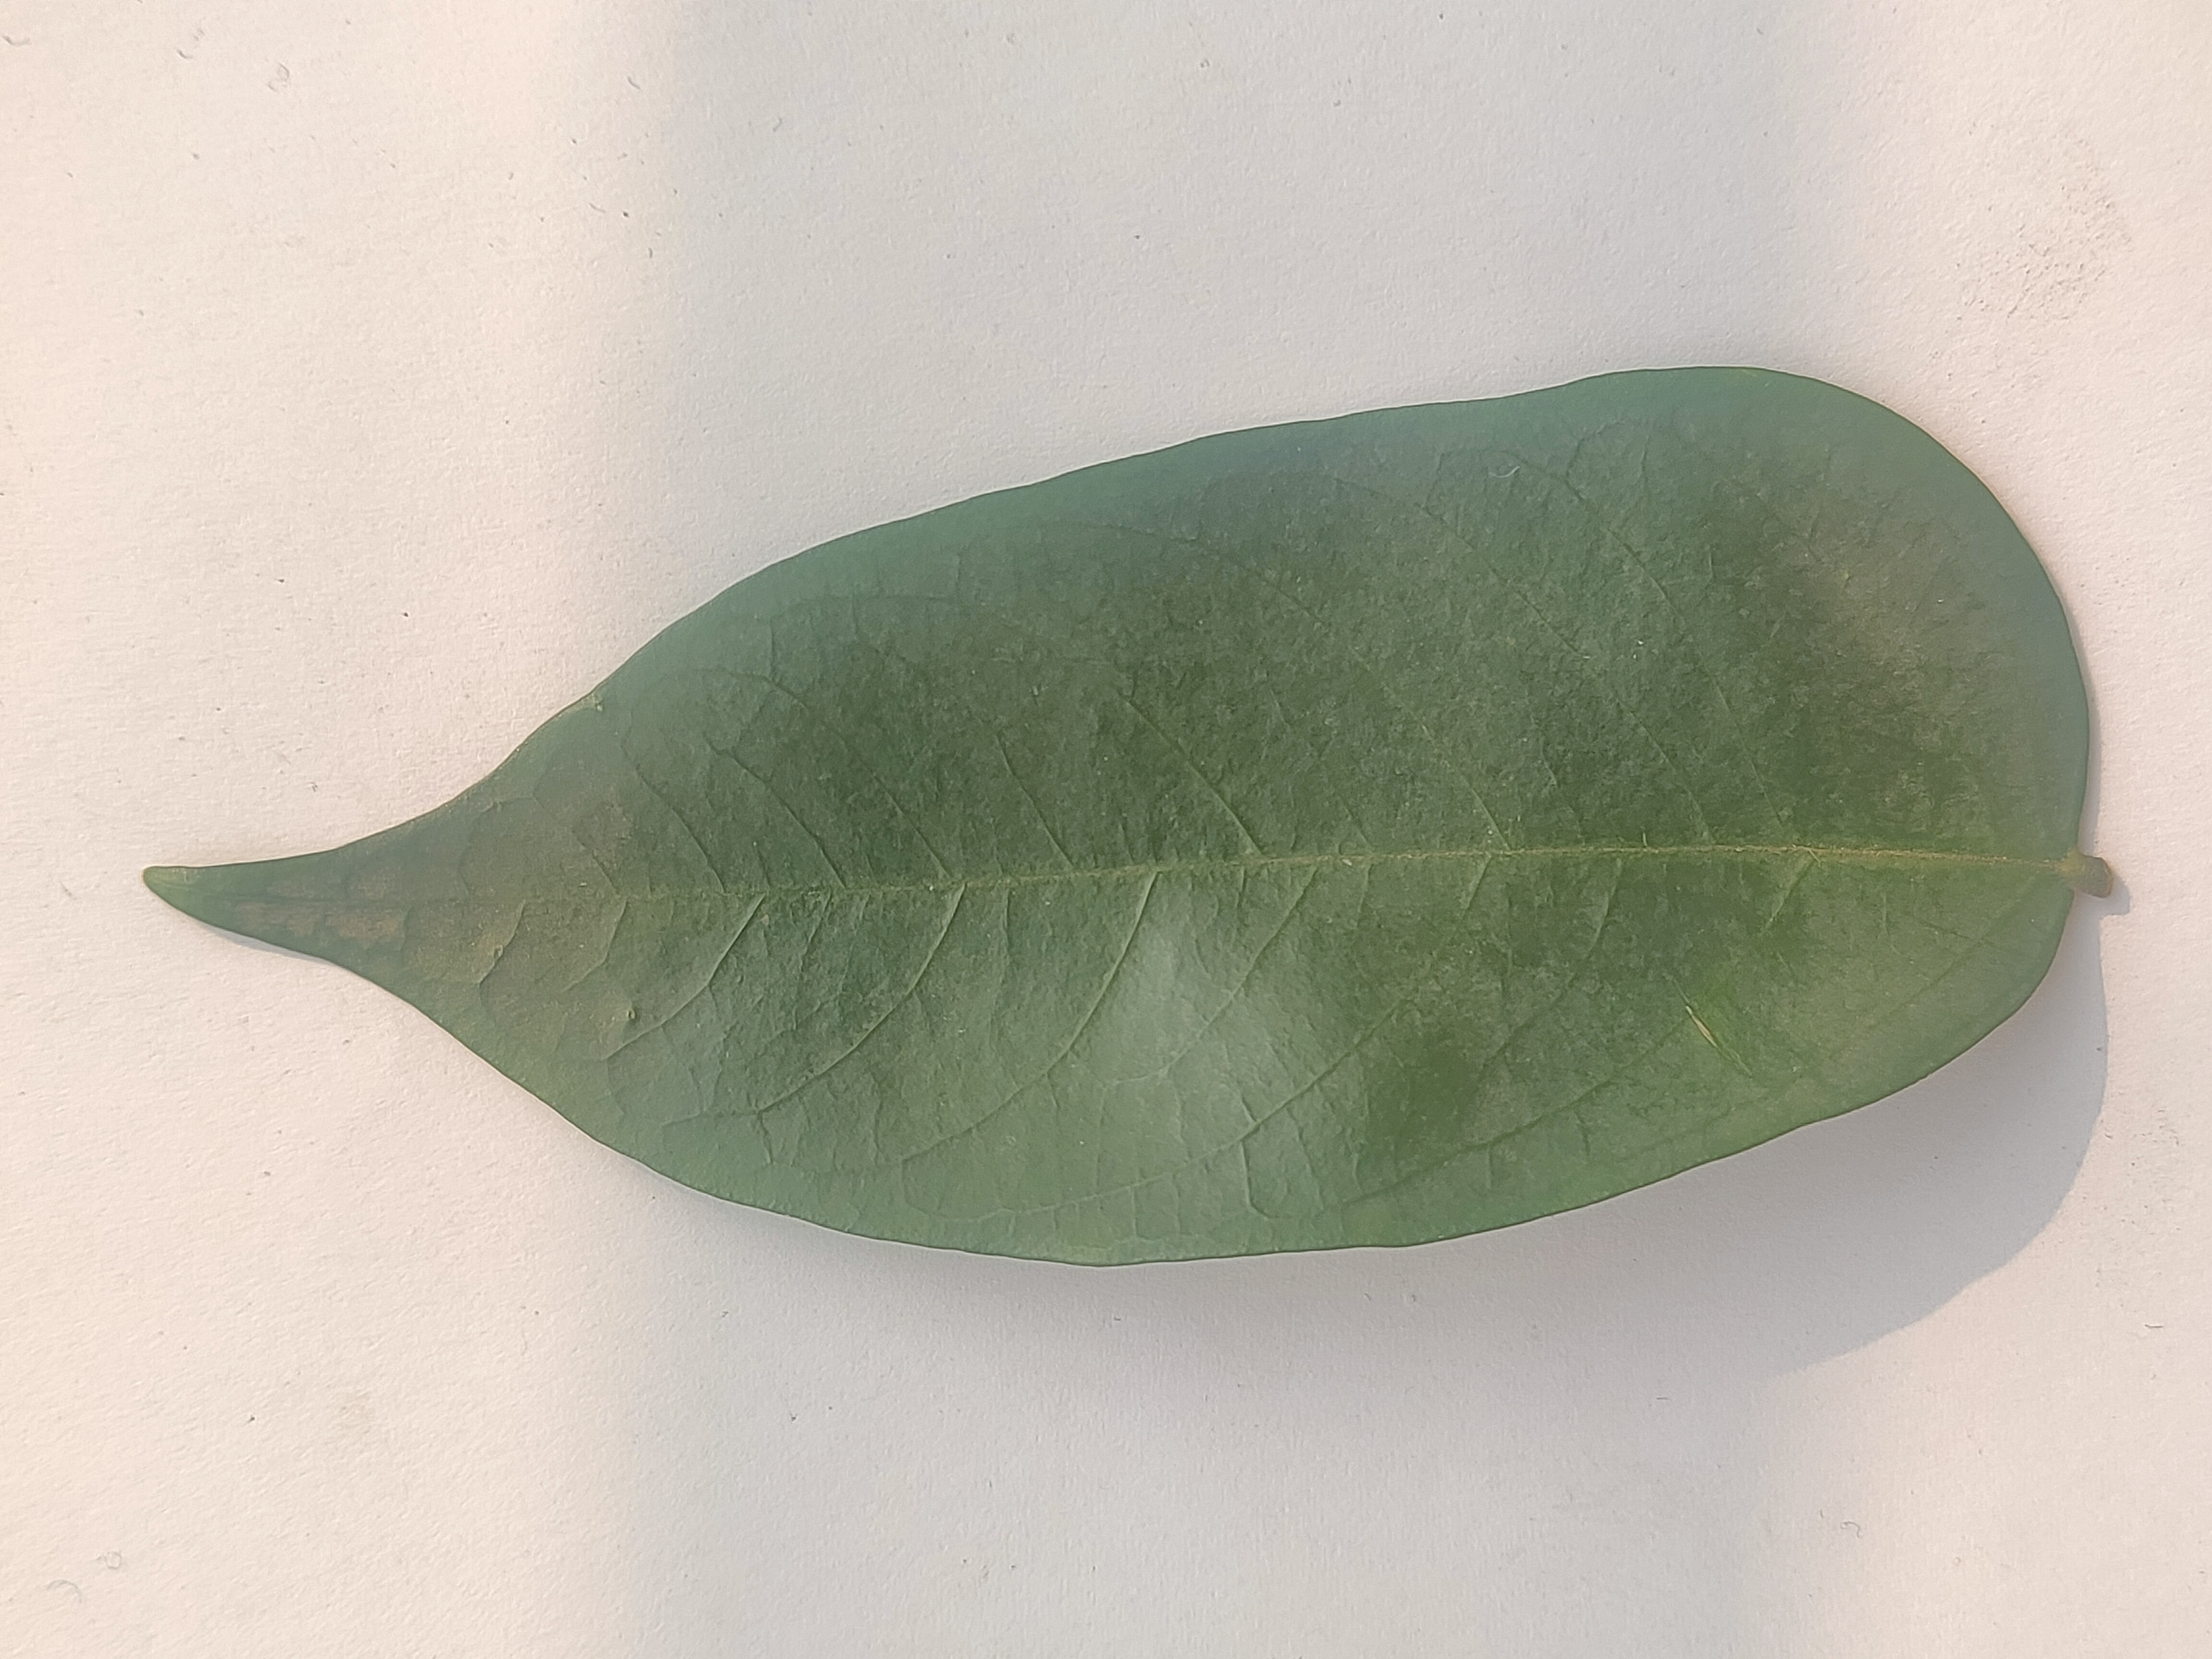
Leaf variety: Star Fruit